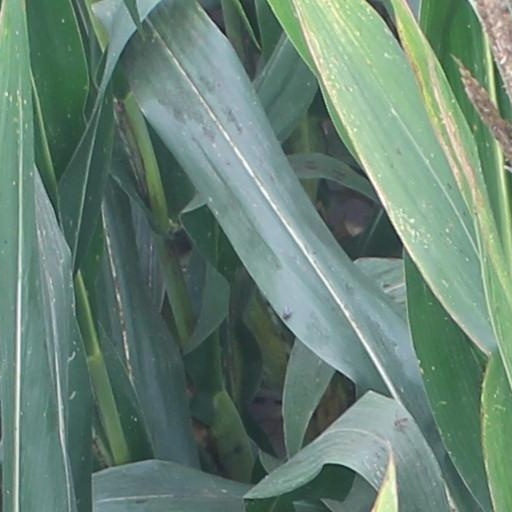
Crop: maize; corn